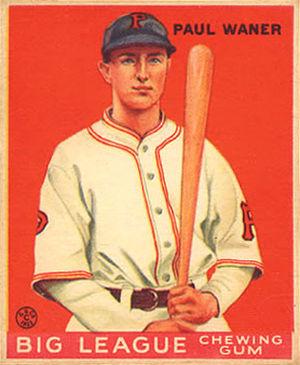
Paul Glee Waner était un joueur américain de baseball qui a évolué 20 saisons dans les Ligues majeures de baseball. Il entre en 1952 au Temple de la renommée du baseball.